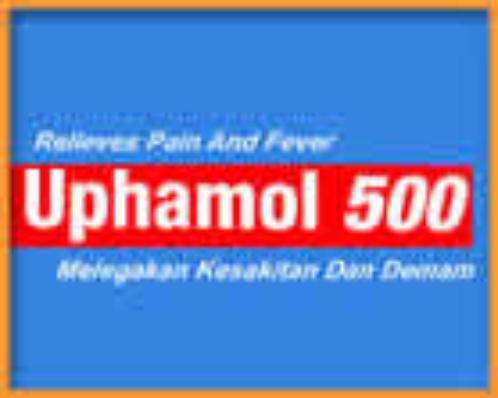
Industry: Medical